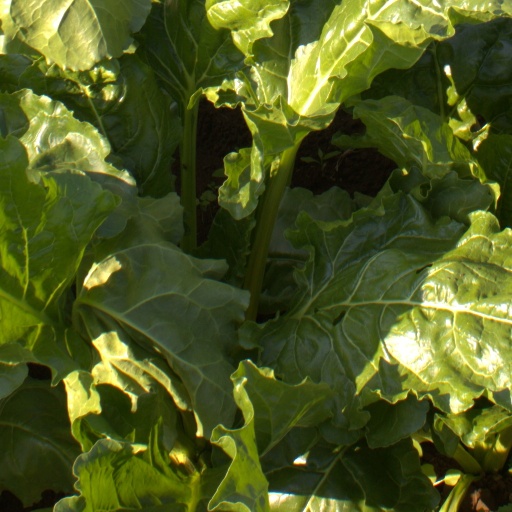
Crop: sugar beet